Friedrich Wilhelm Rembert von Berg

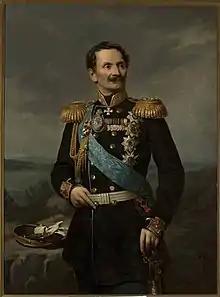
Portrait by Jan Michał Strzałecki, 1867

Friedrich Wilhelm Rembert Graf von Berg was a Russian nobleman, statesman, diplomat and general of Baltic German descent. Berg was a count of the Austrian Empire and Grand Duchy of Finland. He was also the fifth last person to be promoted to the rank of general-field marshal in the history of the Russian Empire. He served as the governor-general of Finland from 1854 to 1861 and as the last viceroy of the Kingdom of Poland from 1863 to 1874.